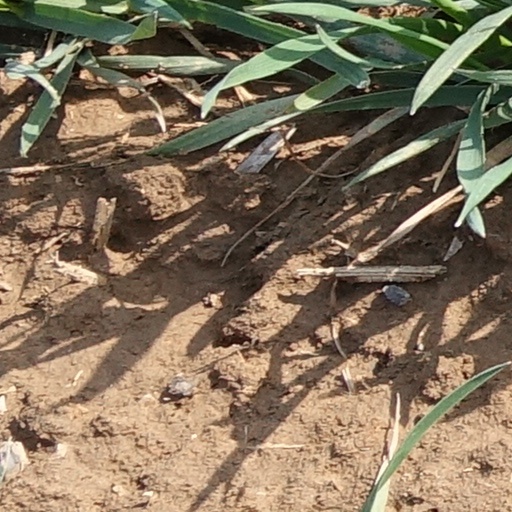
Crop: wheat